Mills' Row

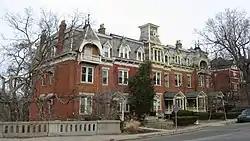
Front of Mills' Row in 2011

Mills' Row is historic building in Cincinnati, Ohio.